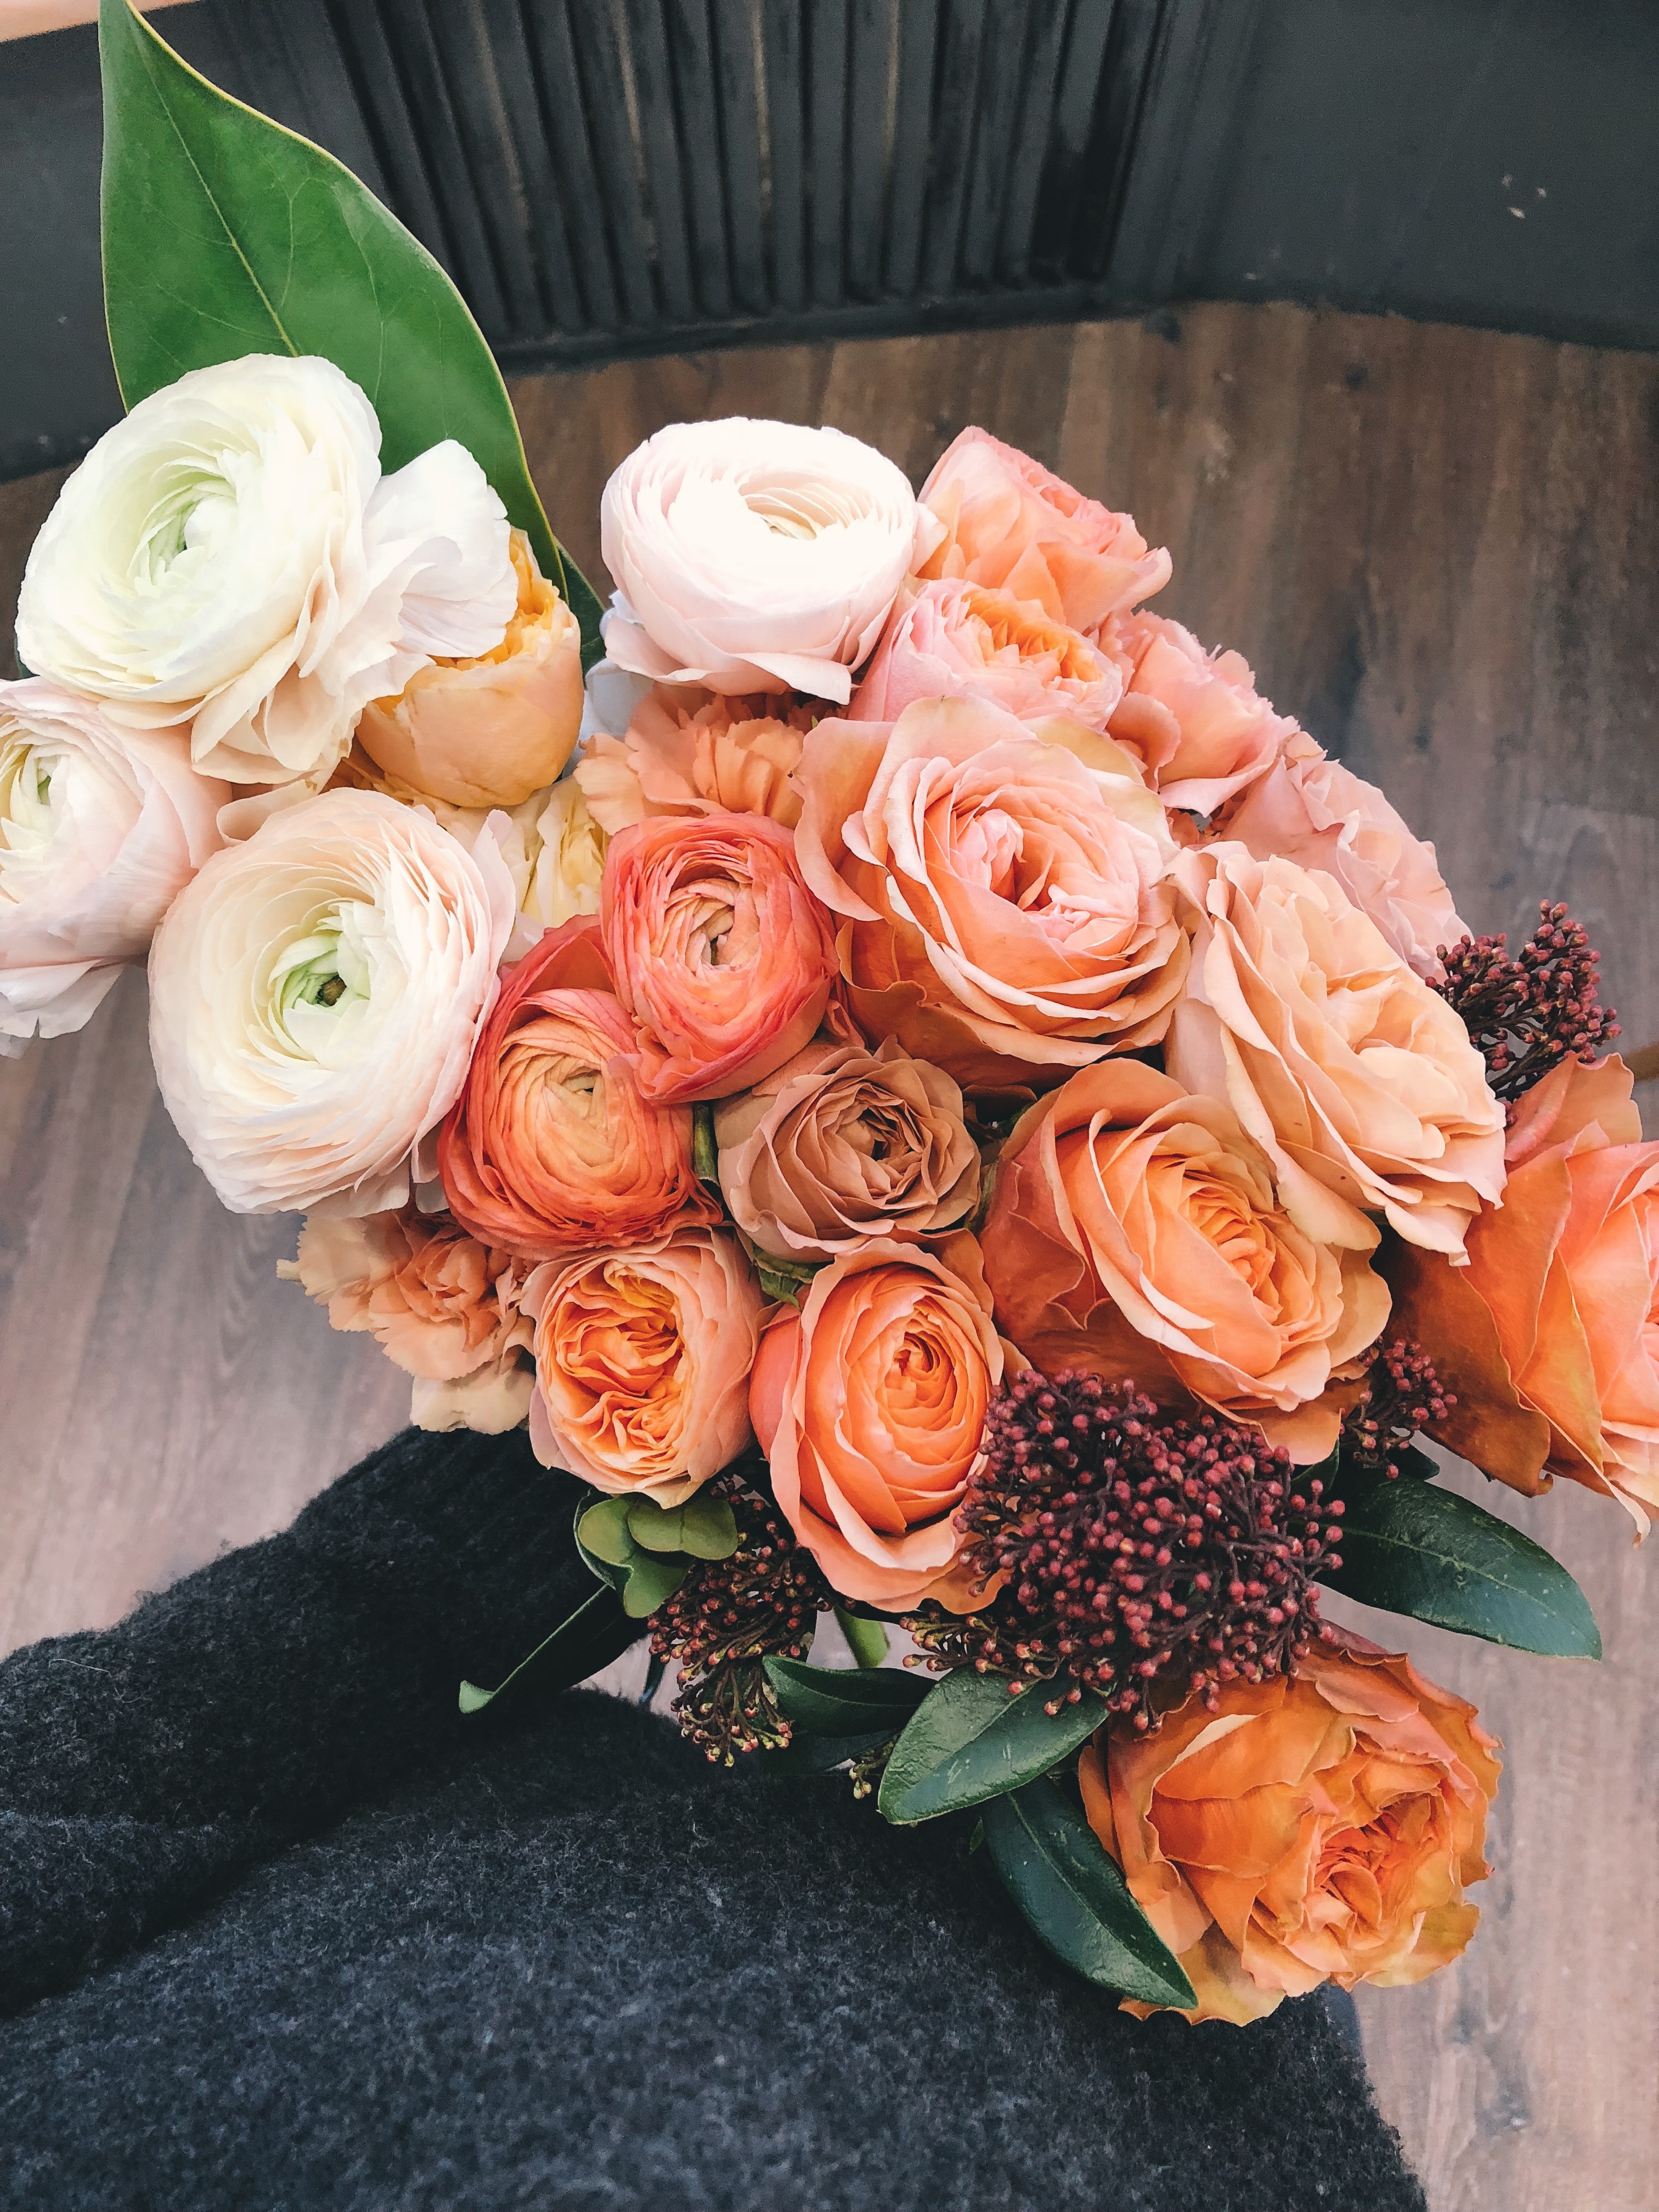
flower, bouquet, garden roses, cut flowers, rose, flower arranging, orange, pink, floristry, plant, floribunda, rose family, floral design, petal, peach, rosa centifolia, flowering plant, rose order, artificial flower, persian buttercup, artwork, art, still life photography